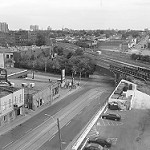
Label: B & W